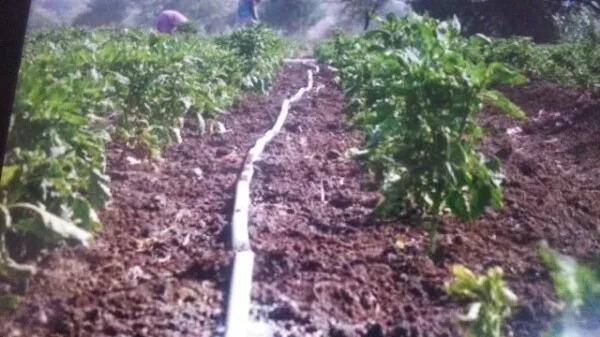
Katika shamba hili tunaweza kuona bomba la maji. Na bomba hili limeweza kutumika katika unyunyizi wa maji katika mimea. Na tunaweza kuona kwamba hii ni muhimu sana sababu mimea hii  imenawiri vyema sana.